Aleksey Merinov

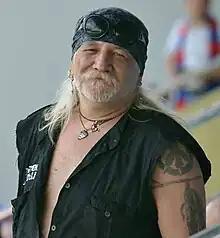
Merinov in 2013

Aleksey Viktorovich Merinov (born 25 March 1959) is a Russian self-taught painter and cartoonist.